Traditional Thai clothing

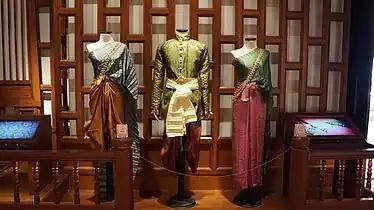
Thai traditional costumes, Bangkok National Museum

Traditional Thai clothing refers to the traditional styles of dress worn by the Thai people. It can be worn by men, women, and children. Traditional clothing for Thai women usually consists of a "pha nung" or a "(chong kraben)", and a "sabai". Northern and northeastern women may wear a "sin" instead of a "pha nung" and a "chong kraben" with either a blouse or a "suea pat". "Chut thai" for men includes a "chong kraben" or pants, a Raj pattern shirt, with optional knee-length white socks and a "sabai". "Chut thai" for northern Thai men is composed of a "sado", a white Manchu-styled jacket, and sometimes a "khian hua". In formal occasions, people may choose to wear a so-called formal Thai national costume.